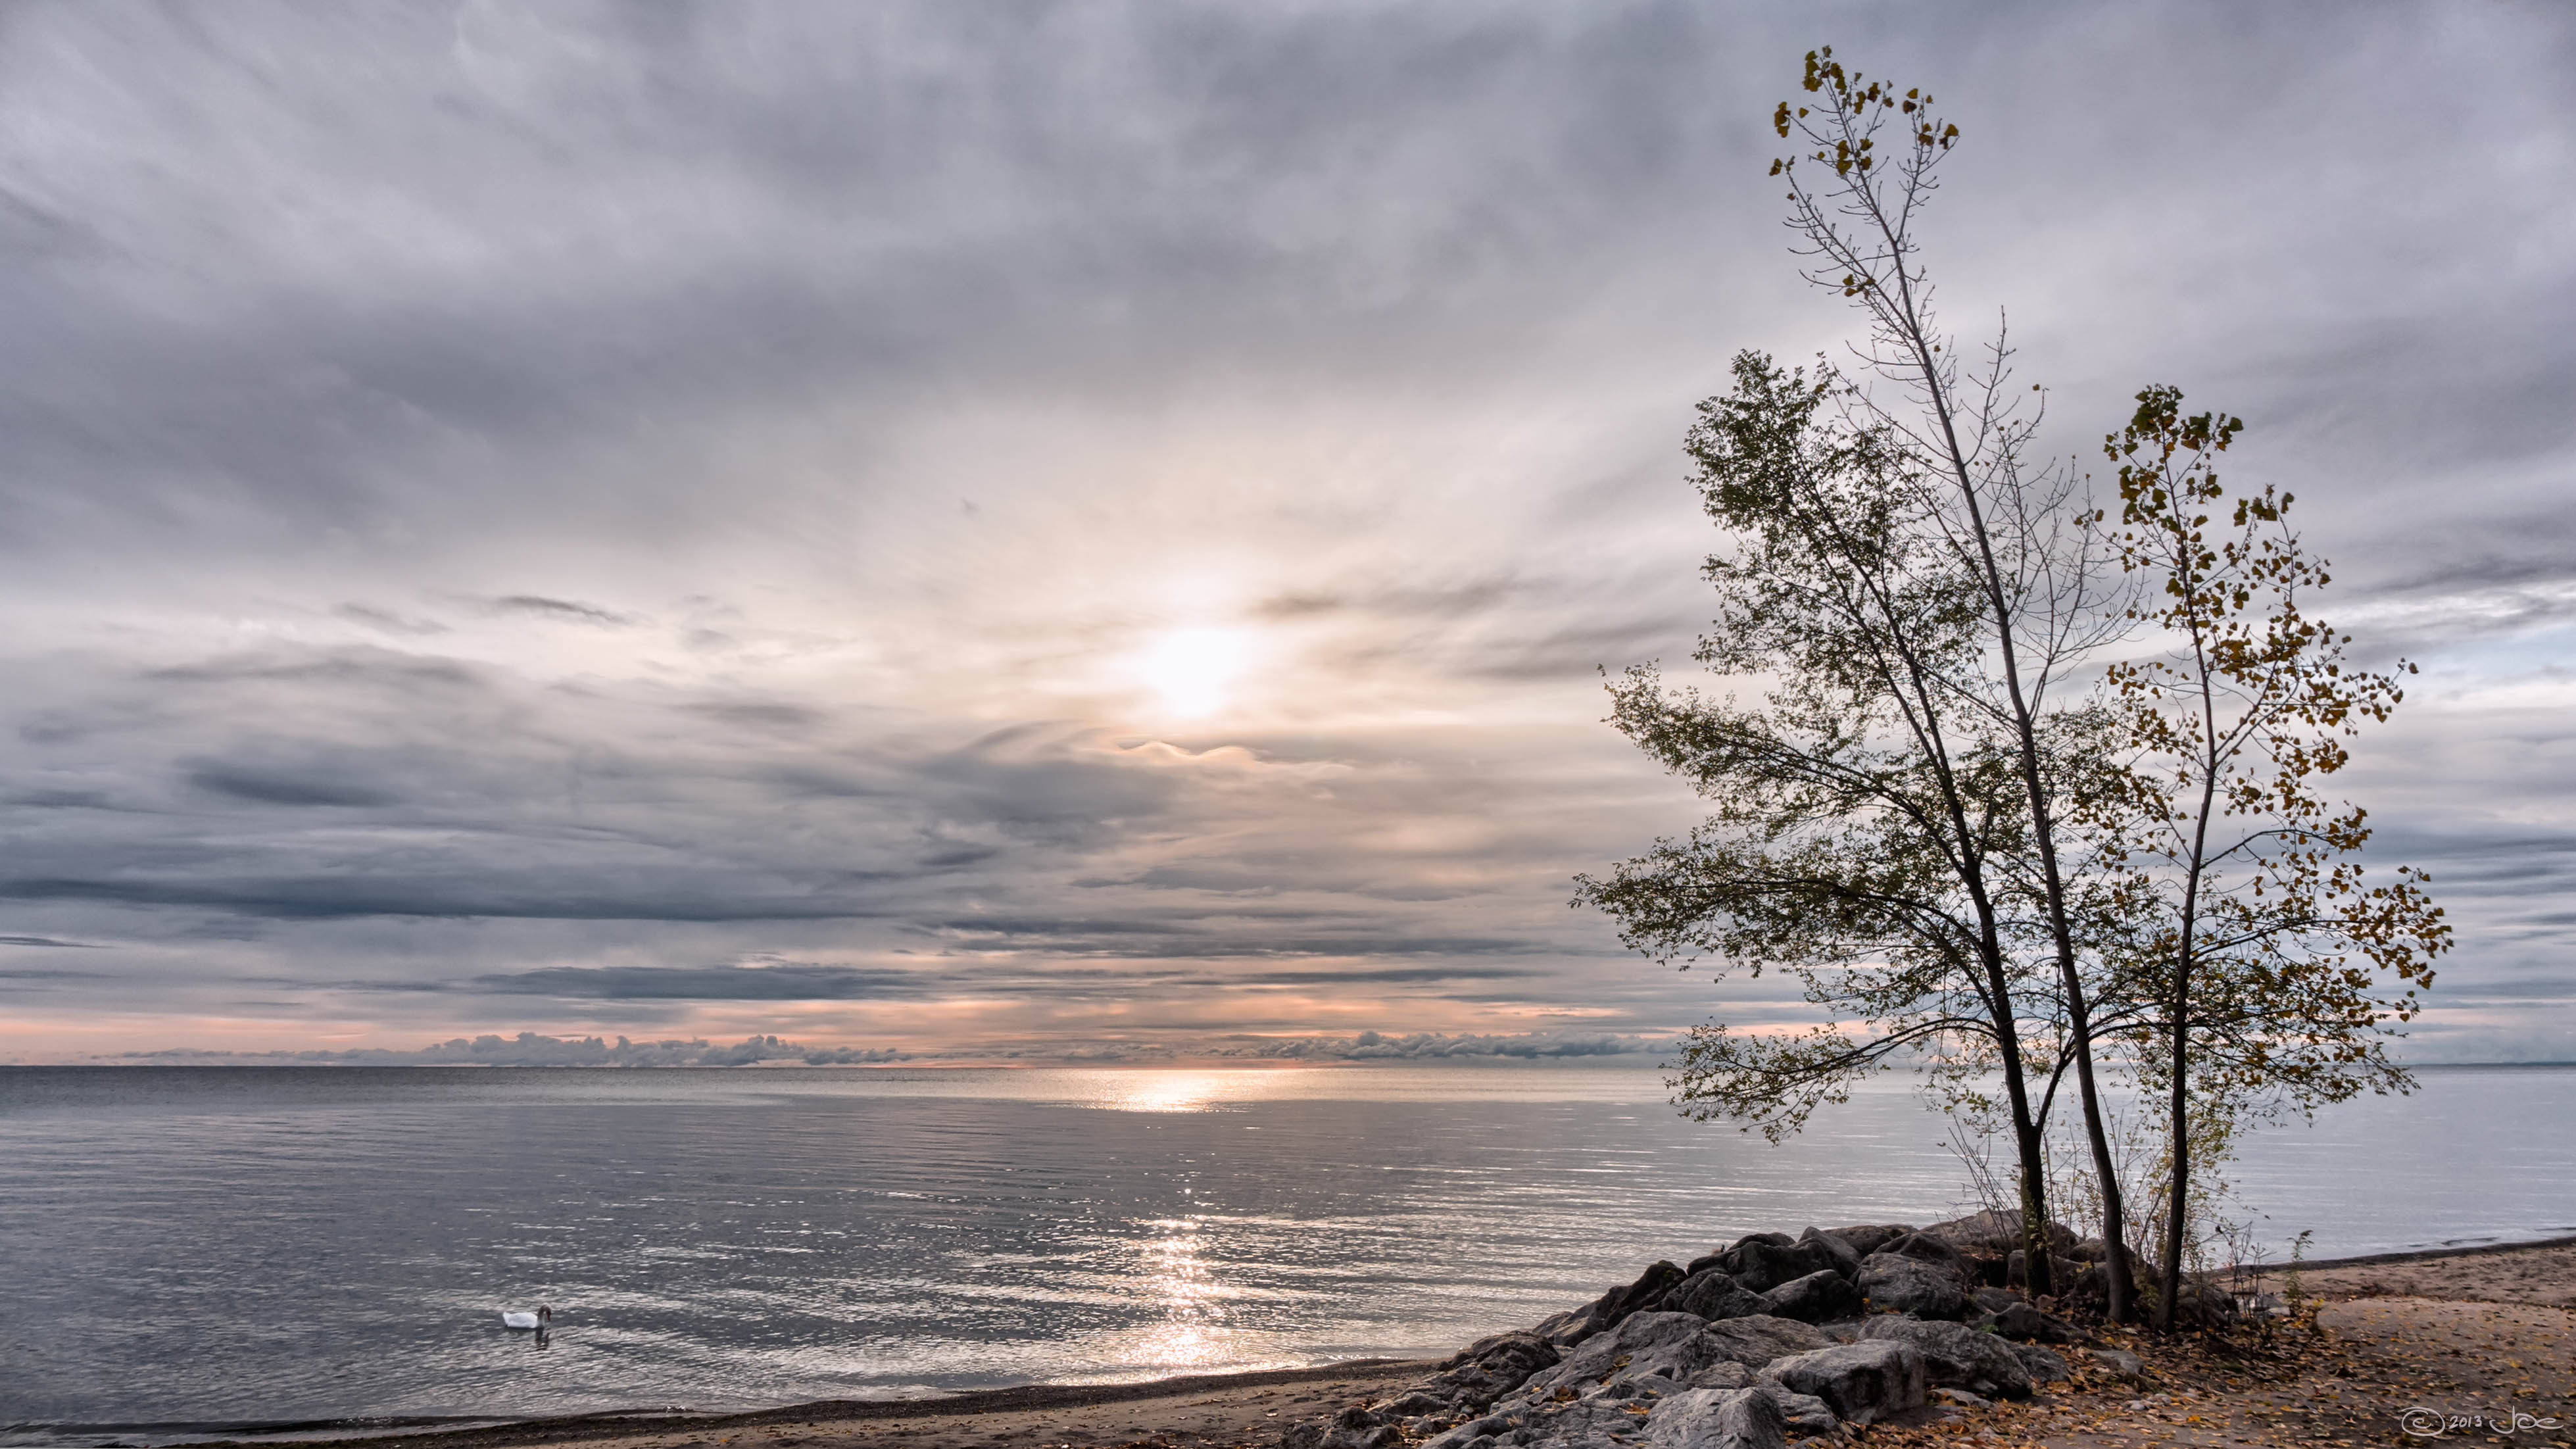
beach, landscape, sea, coast, tree, nature, ocean, horizon, mountain, snow, winter, cloud, sky, sunrise, sunset, sunlight, cloudy, morning, shore, wave, lake, dawn, dusk, evening, reflection, park, weather, season, hdr, canada, day, jack, mississauga, ontario, darling, sns, lumix, panasonic, dmc, lx7, panasoniclumixdmclx7, atmospheric phenomenon, woody plant